History of Ohio University

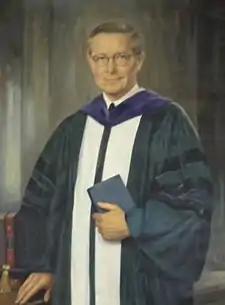
15th President Vernon R. Alden played a pivotal part throughout the 1960s.

Ohio University restructured its two colleges into five in 1935, establishing the colleges of commerce, fine arts, and applied science in addition to the existing colleges of arts and sciences and education. The graduate college was created in 1936, and the first PhD program was initiated in 1956 in chemistry. Dean Irma Voigt retired in 1949. Three years after her funeral in 1953, Voigt Hall was named in her honor.